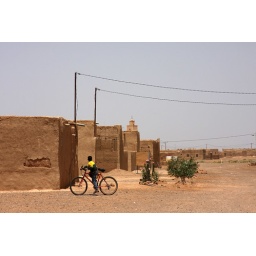
A boy rides his bike through a small town on the edge of the sand dunes of Erg Chebbi in Morocco.